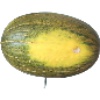
Label: Melon Piel de Sapo 1